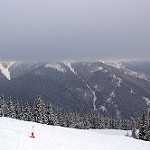
Scene: Outdoor